Amitabh Bachchan

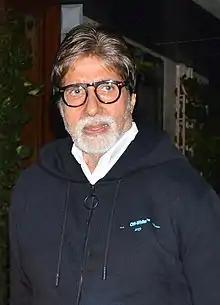
Bachchan in 2018

Amitabh Bachchan (born 11 October 1942) is an Indian actor who works in Hindi cinema. He is often considered one of the greatest, most accomplished and commercially successful actors in the history of Indian cinema. With a cinematic career spanning over five decades, he has played in over 200 films. Bachchan is often hailed as the "Shahenshah" of Bollywood, Sadi Ke Mahanayak (translated as "Greatest actor of the century" in Hindi), Star of the Millennium, or simply Big B. His dominance in the Indian film industry during the 1970s–80s led the French director François Truffaut to describe it as a "one-man industry". He is a recipient of several accolades including six National Film Awards and sixteen Filmfare Awards.